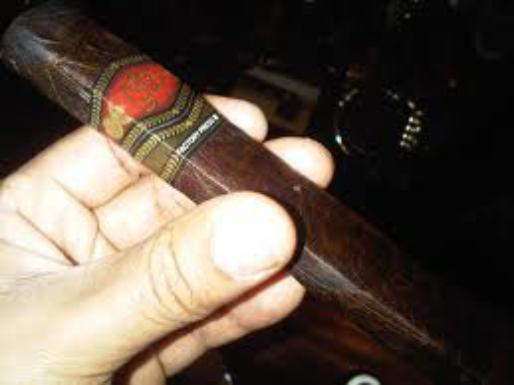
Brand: La Flor Dominicana
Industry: Necessities